The Weight of Chains

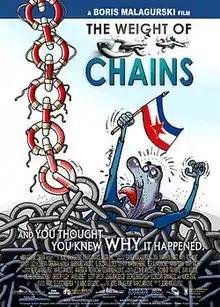
Official poster

The Weight of Chains is a 2010 Canadian documentary film directed by Boris Malagurski. The film argues that the breakup of Yugoslavia was "orchestrated by Western powers in furtherance of imperial ambitions". According to the filmmaker, it also presents stories of "good people in evil times". It was released on December 17, 2010.